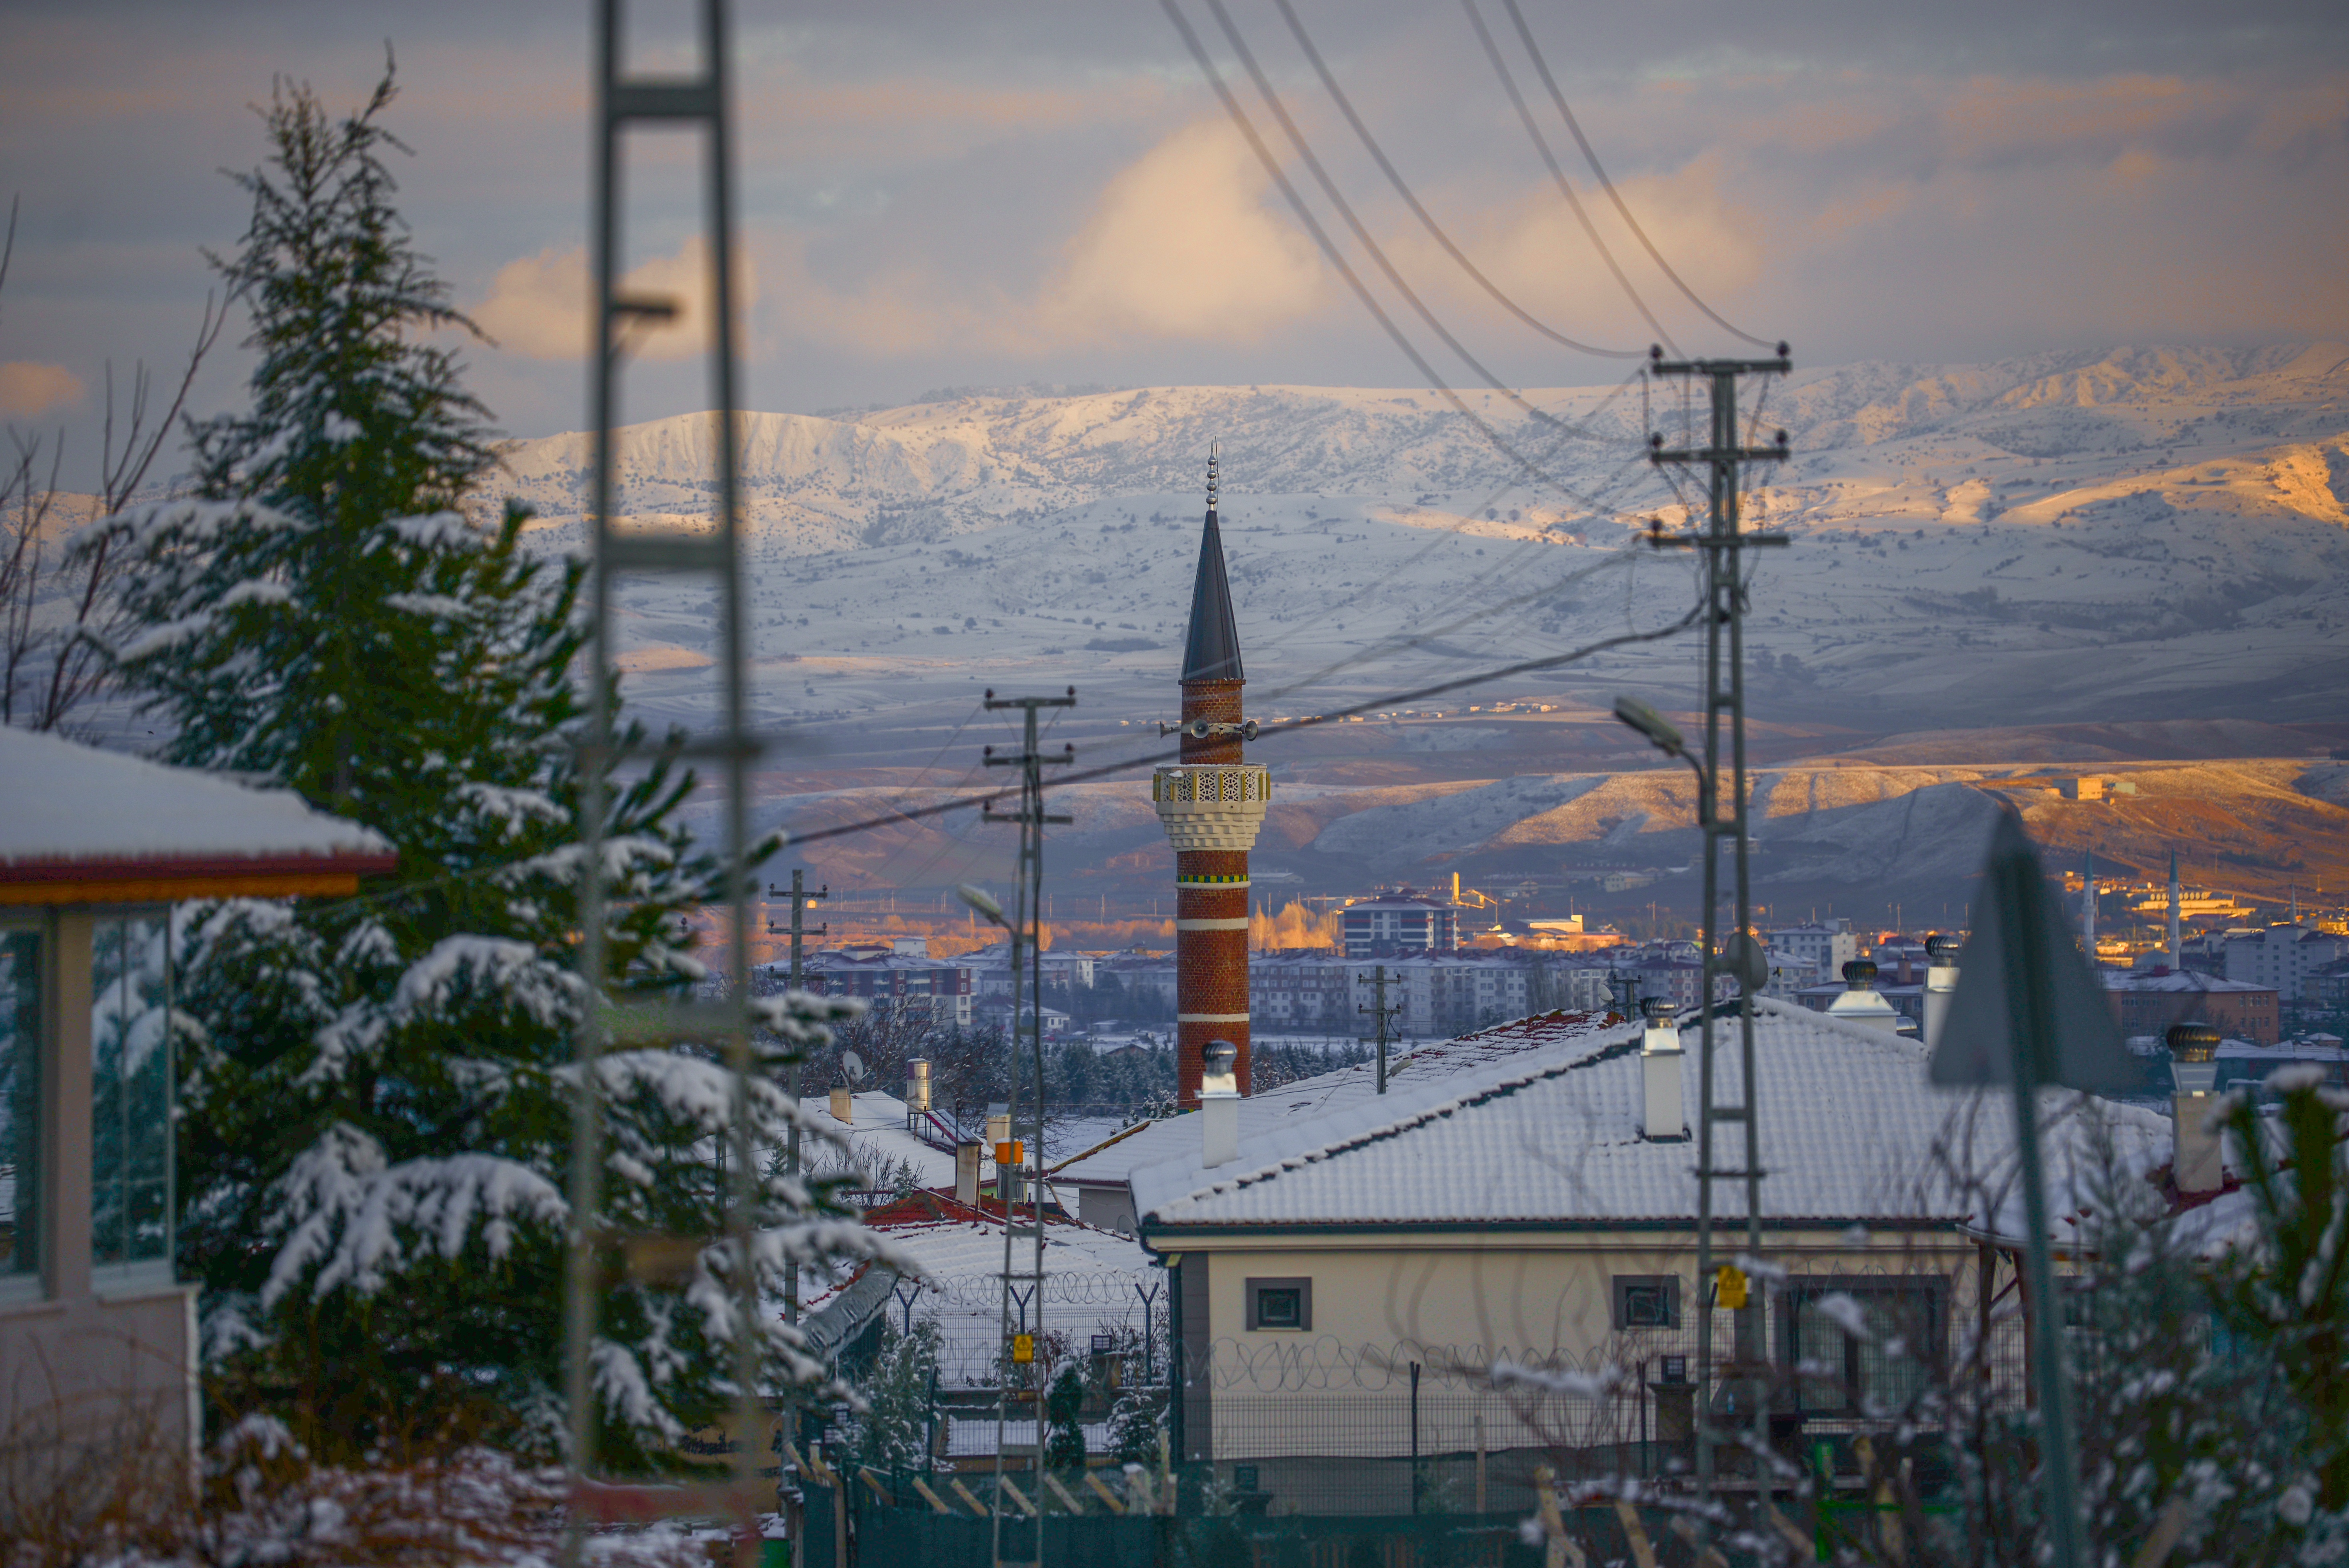
winter, snow, sun, nikon, photo, nature, landscape, cloud, sky, atmosphere, plant, window, building, lighting, electricity, dusk, house, overhead power line, afterglow, freezing, residential area, tree, street light, morning, rural area, city, roof, transmission tower, geological phenomenon, chimney, human settlement, sunset, suburb, horizon, sunrise, pole, hill station, electrical supply, public utility, hill, evening, cityscape, home, spire, conifer, steeple, light fixture, mountain range, dawn, wire, cottage, village, road, night, forest, mountain village, shed, industry, fir, red sky at morning, skyline, pine family, farm